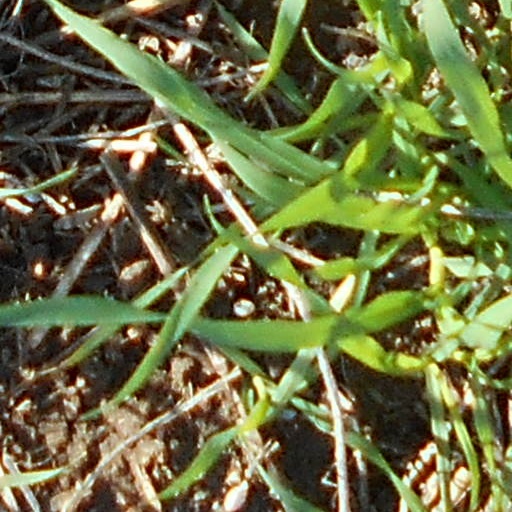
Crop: wheat